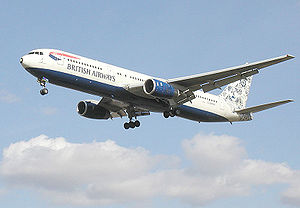
British Airways / Galleri
British Airways er det nationale britiske flyselskab og et af Europas største og det flyselskab, der har flest afgange over Atlanten.